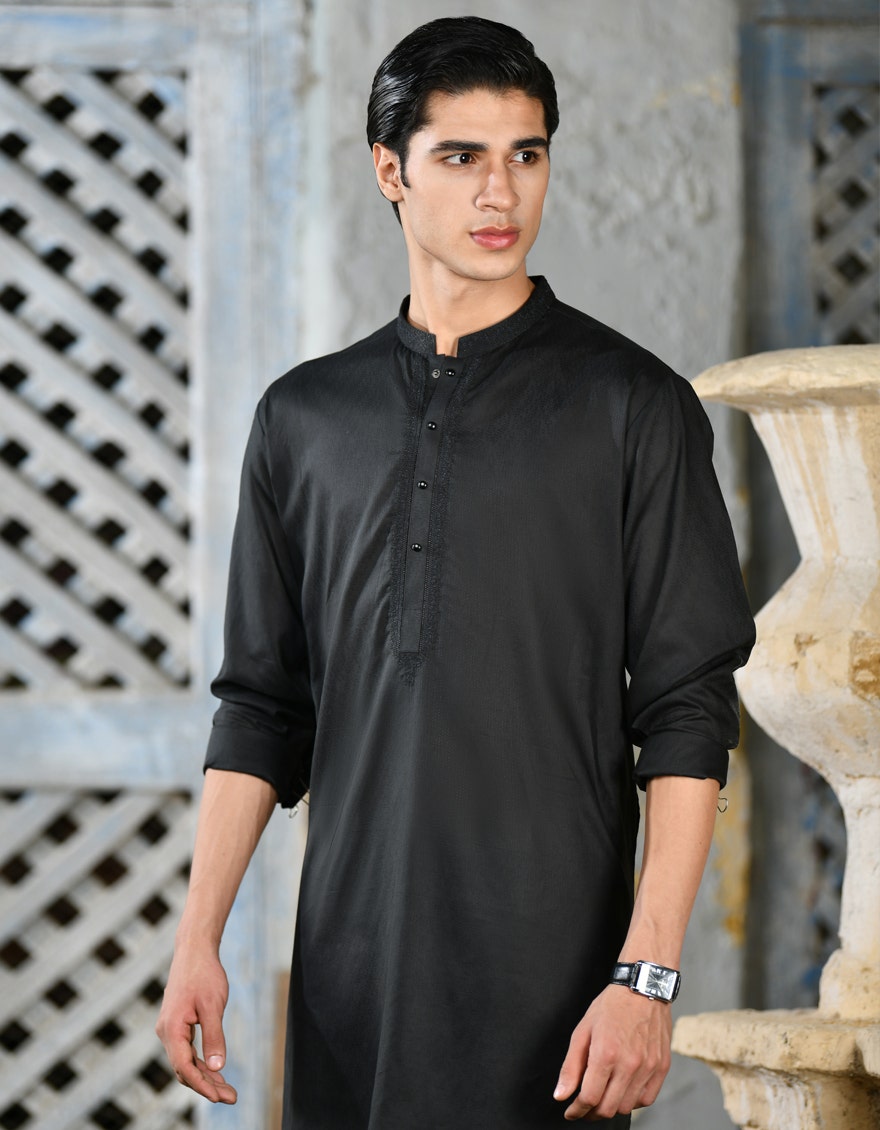
black kurta pajamas